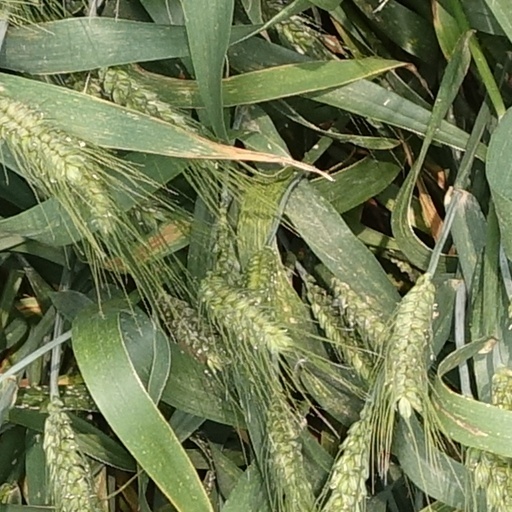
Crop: wheat